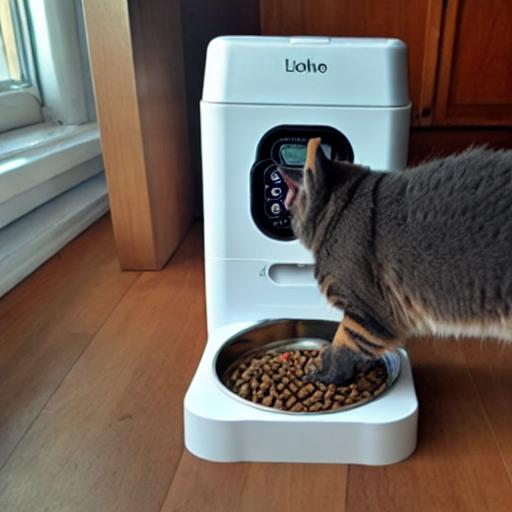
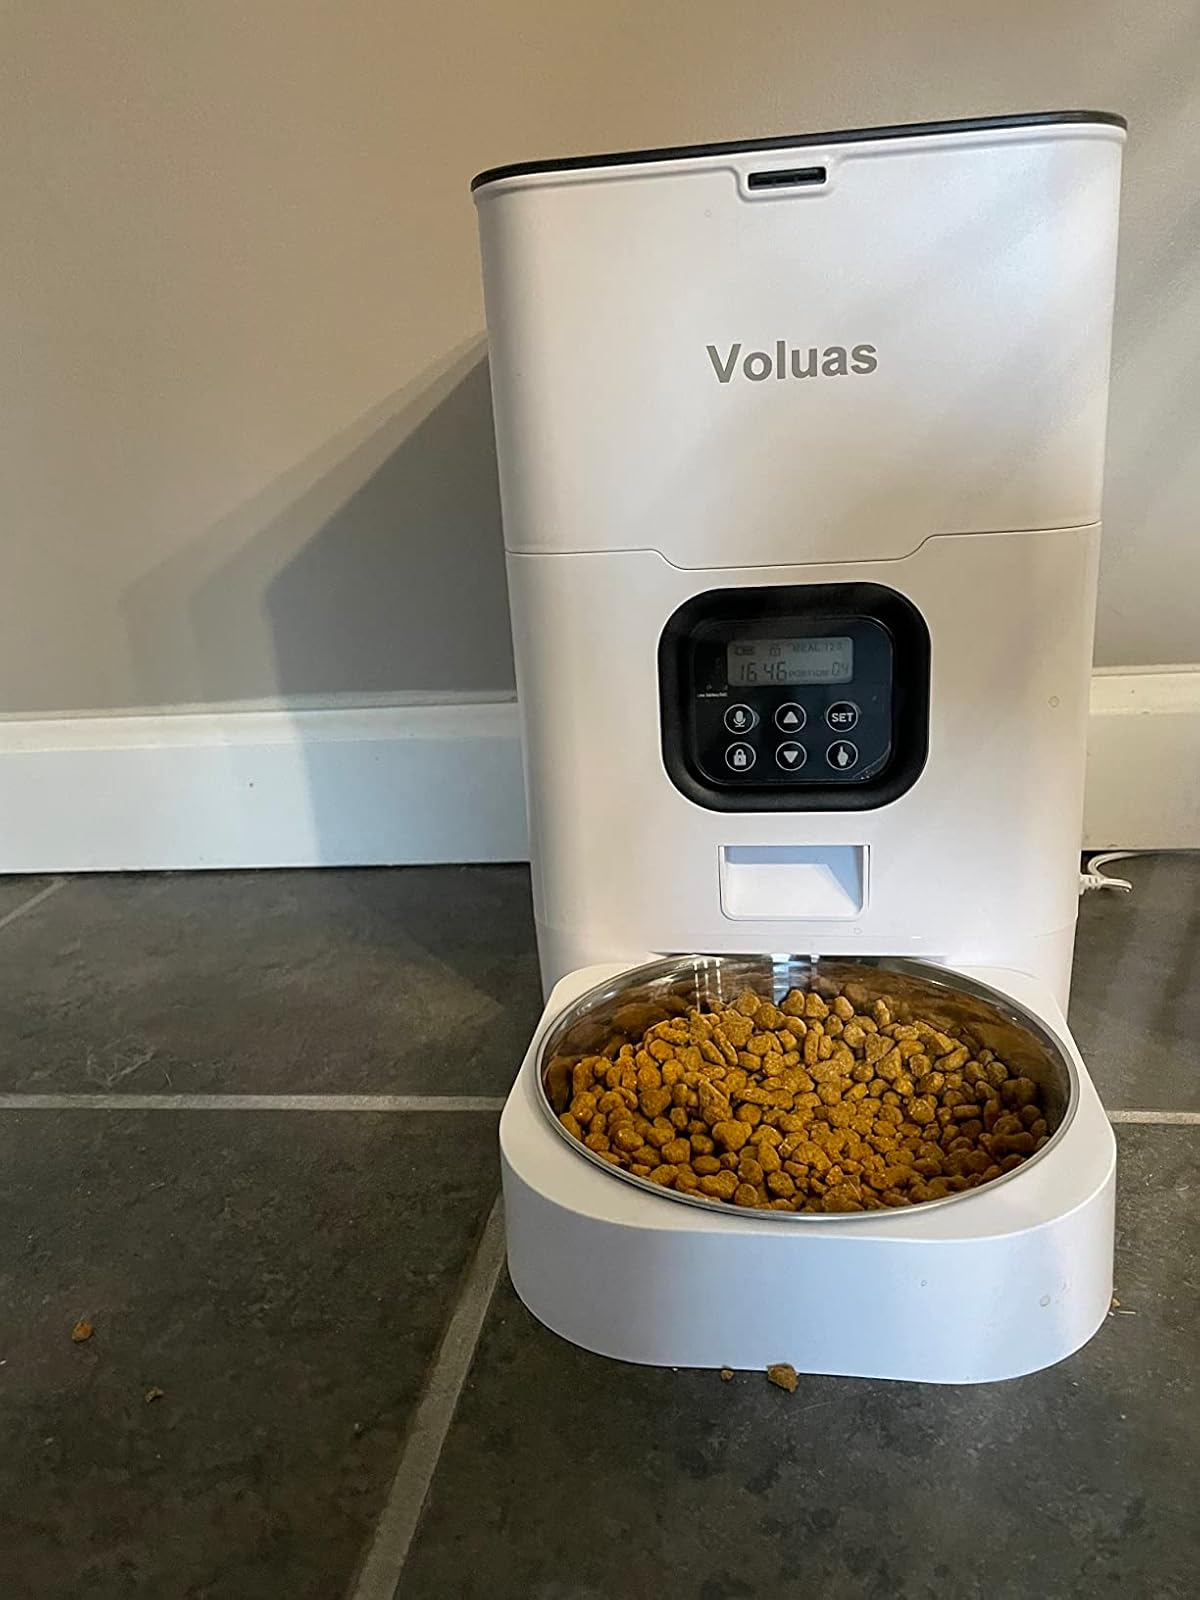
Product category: items_feeder
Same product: no